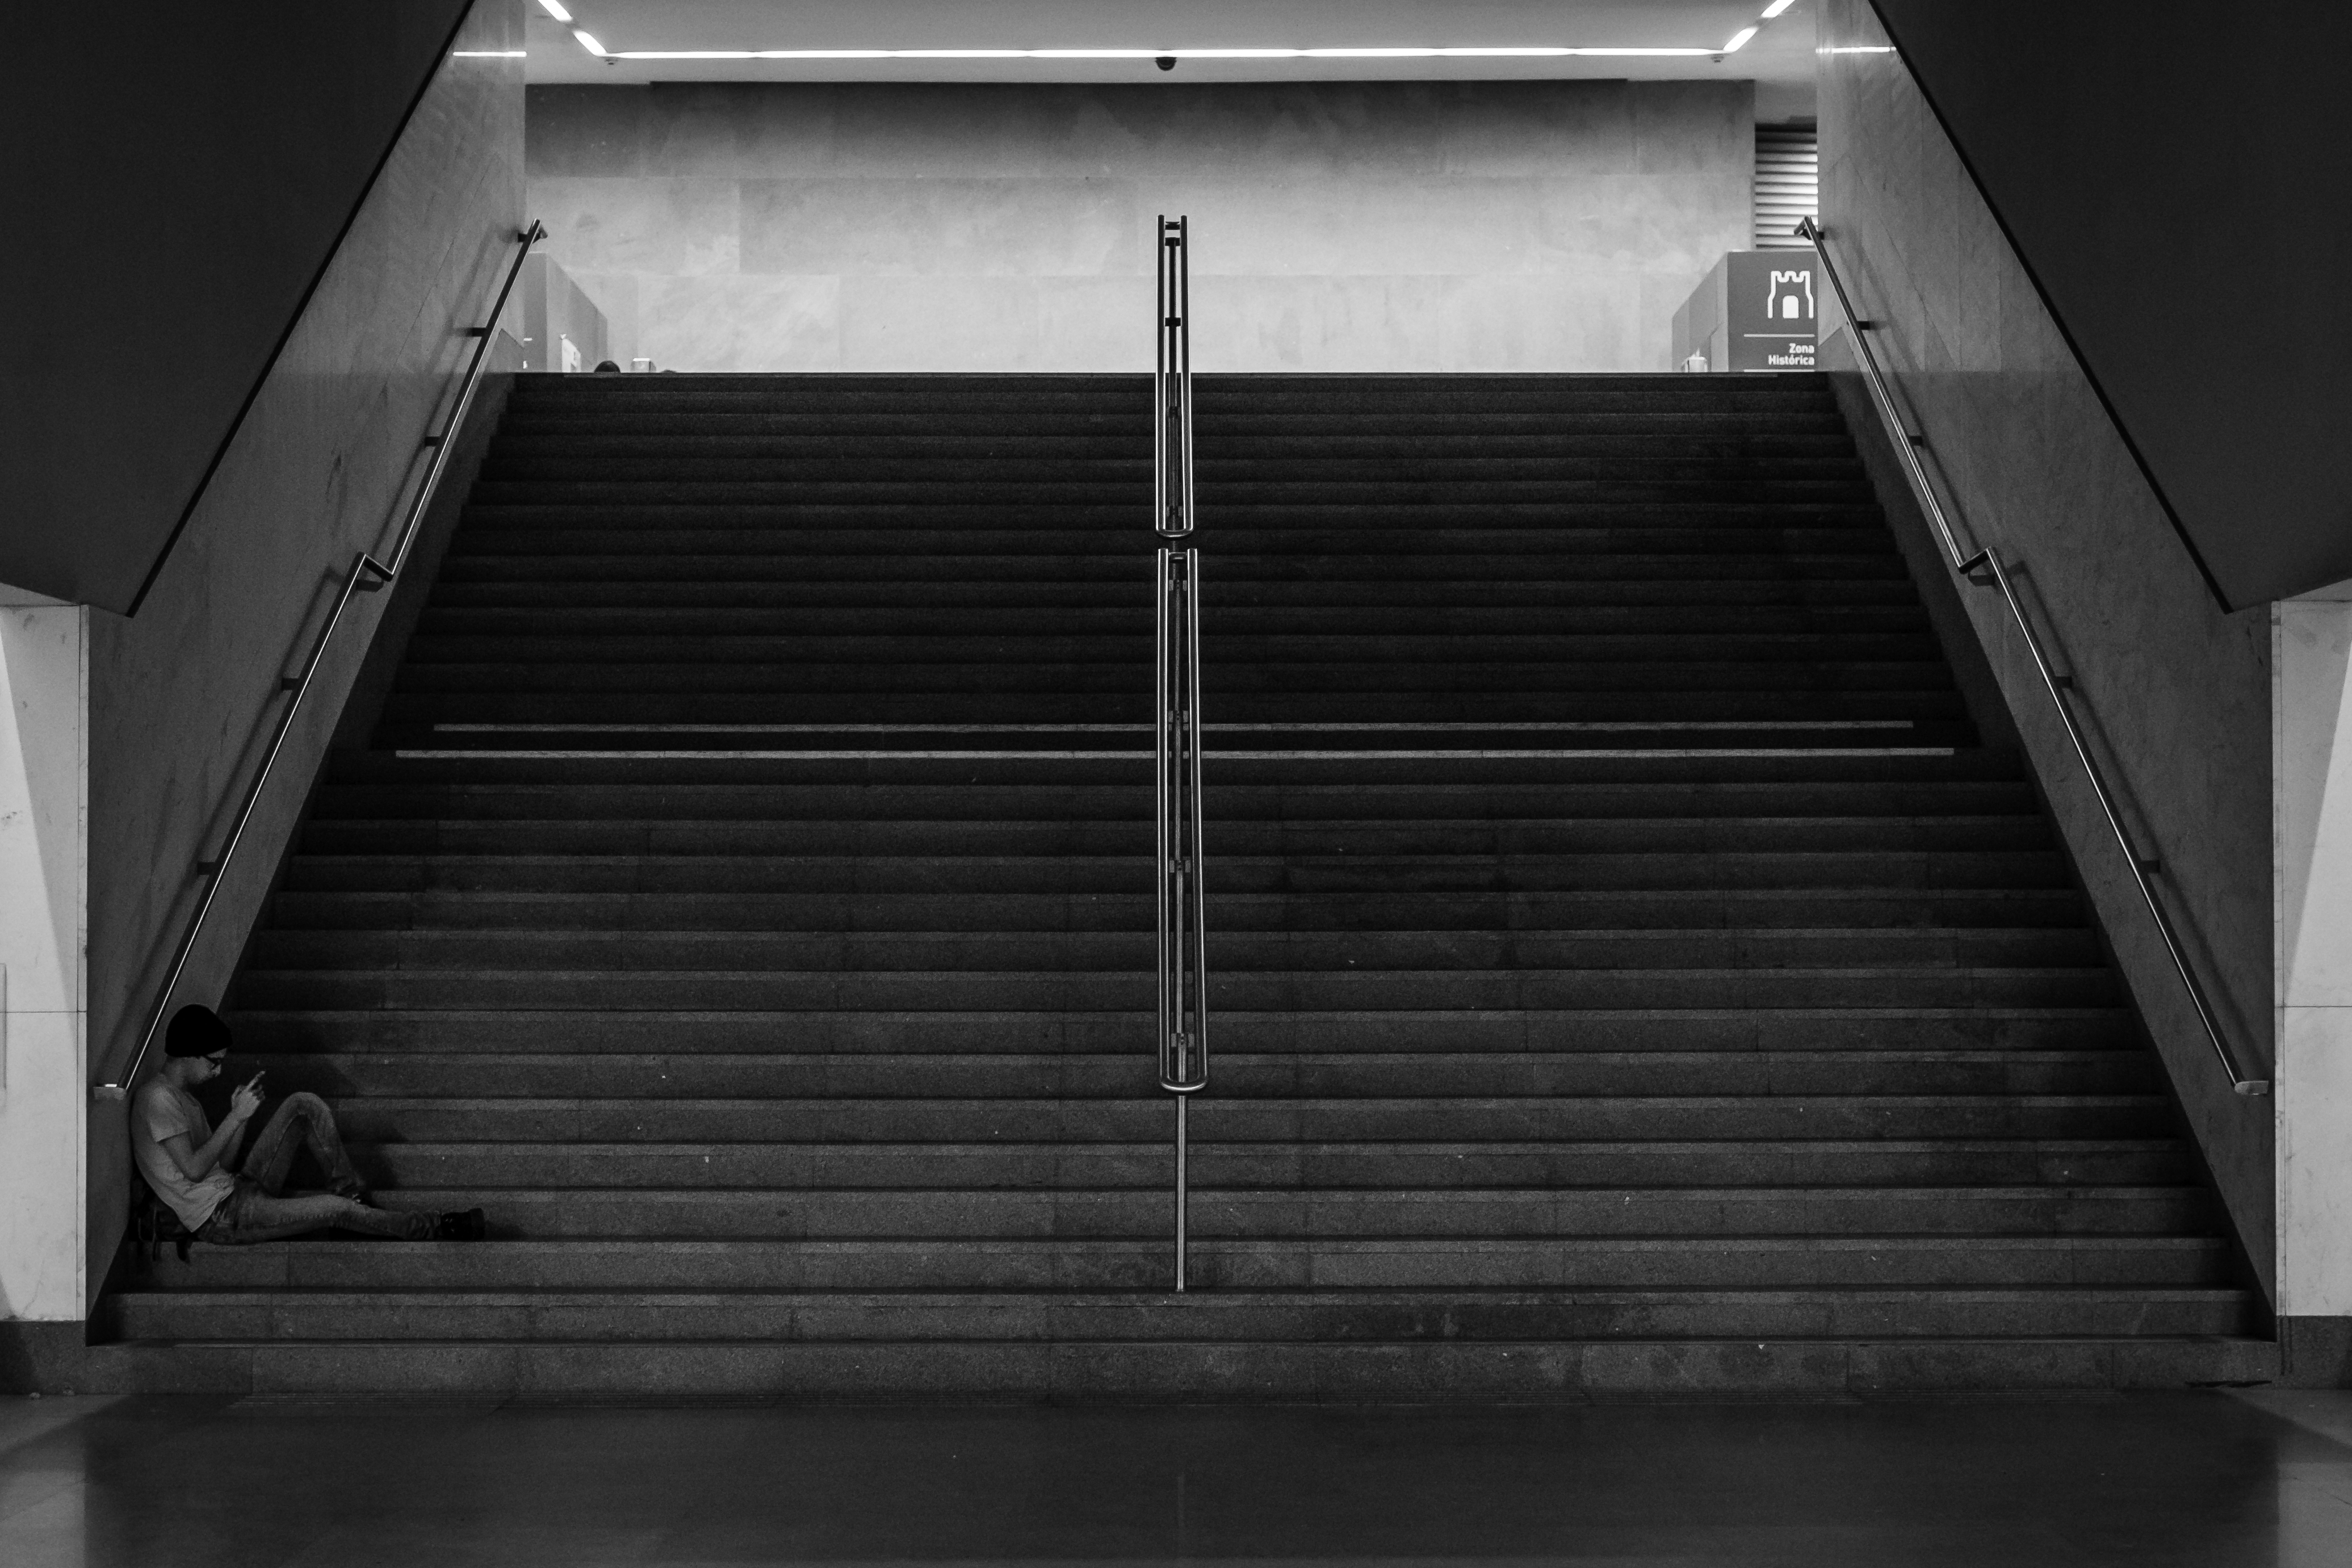
light, black and white, architecture, people, white, street, city, explore, escalator, line, young, sitting, professional, black, monochrome, lighting, teenager, interior design, streetphotography, flickr, bw, blackandwhite, candid, creativecommons, stairs, symmetry, stadt, portugal, sw, scene, schwarzweis, shape, jung, sitzend, 32, porto, menschen, unposed, ungestellt, strasenfotografie, architektur, symmetrie, treppe, fujixt1, fujifilmxt1, linie, szene, streettog, tog, querformat, landscapeformat, jugendlicher, adolescent, stufen, architekturfotografie, portodistrict, daylighting, monochrome photography, window covering